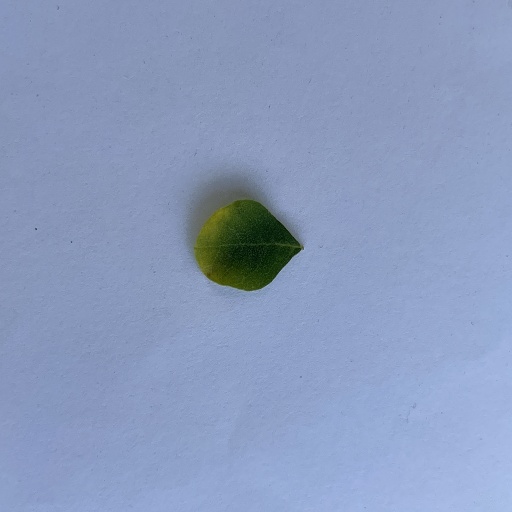
Species: Sojina
Leaf condition: Bacterial Spot